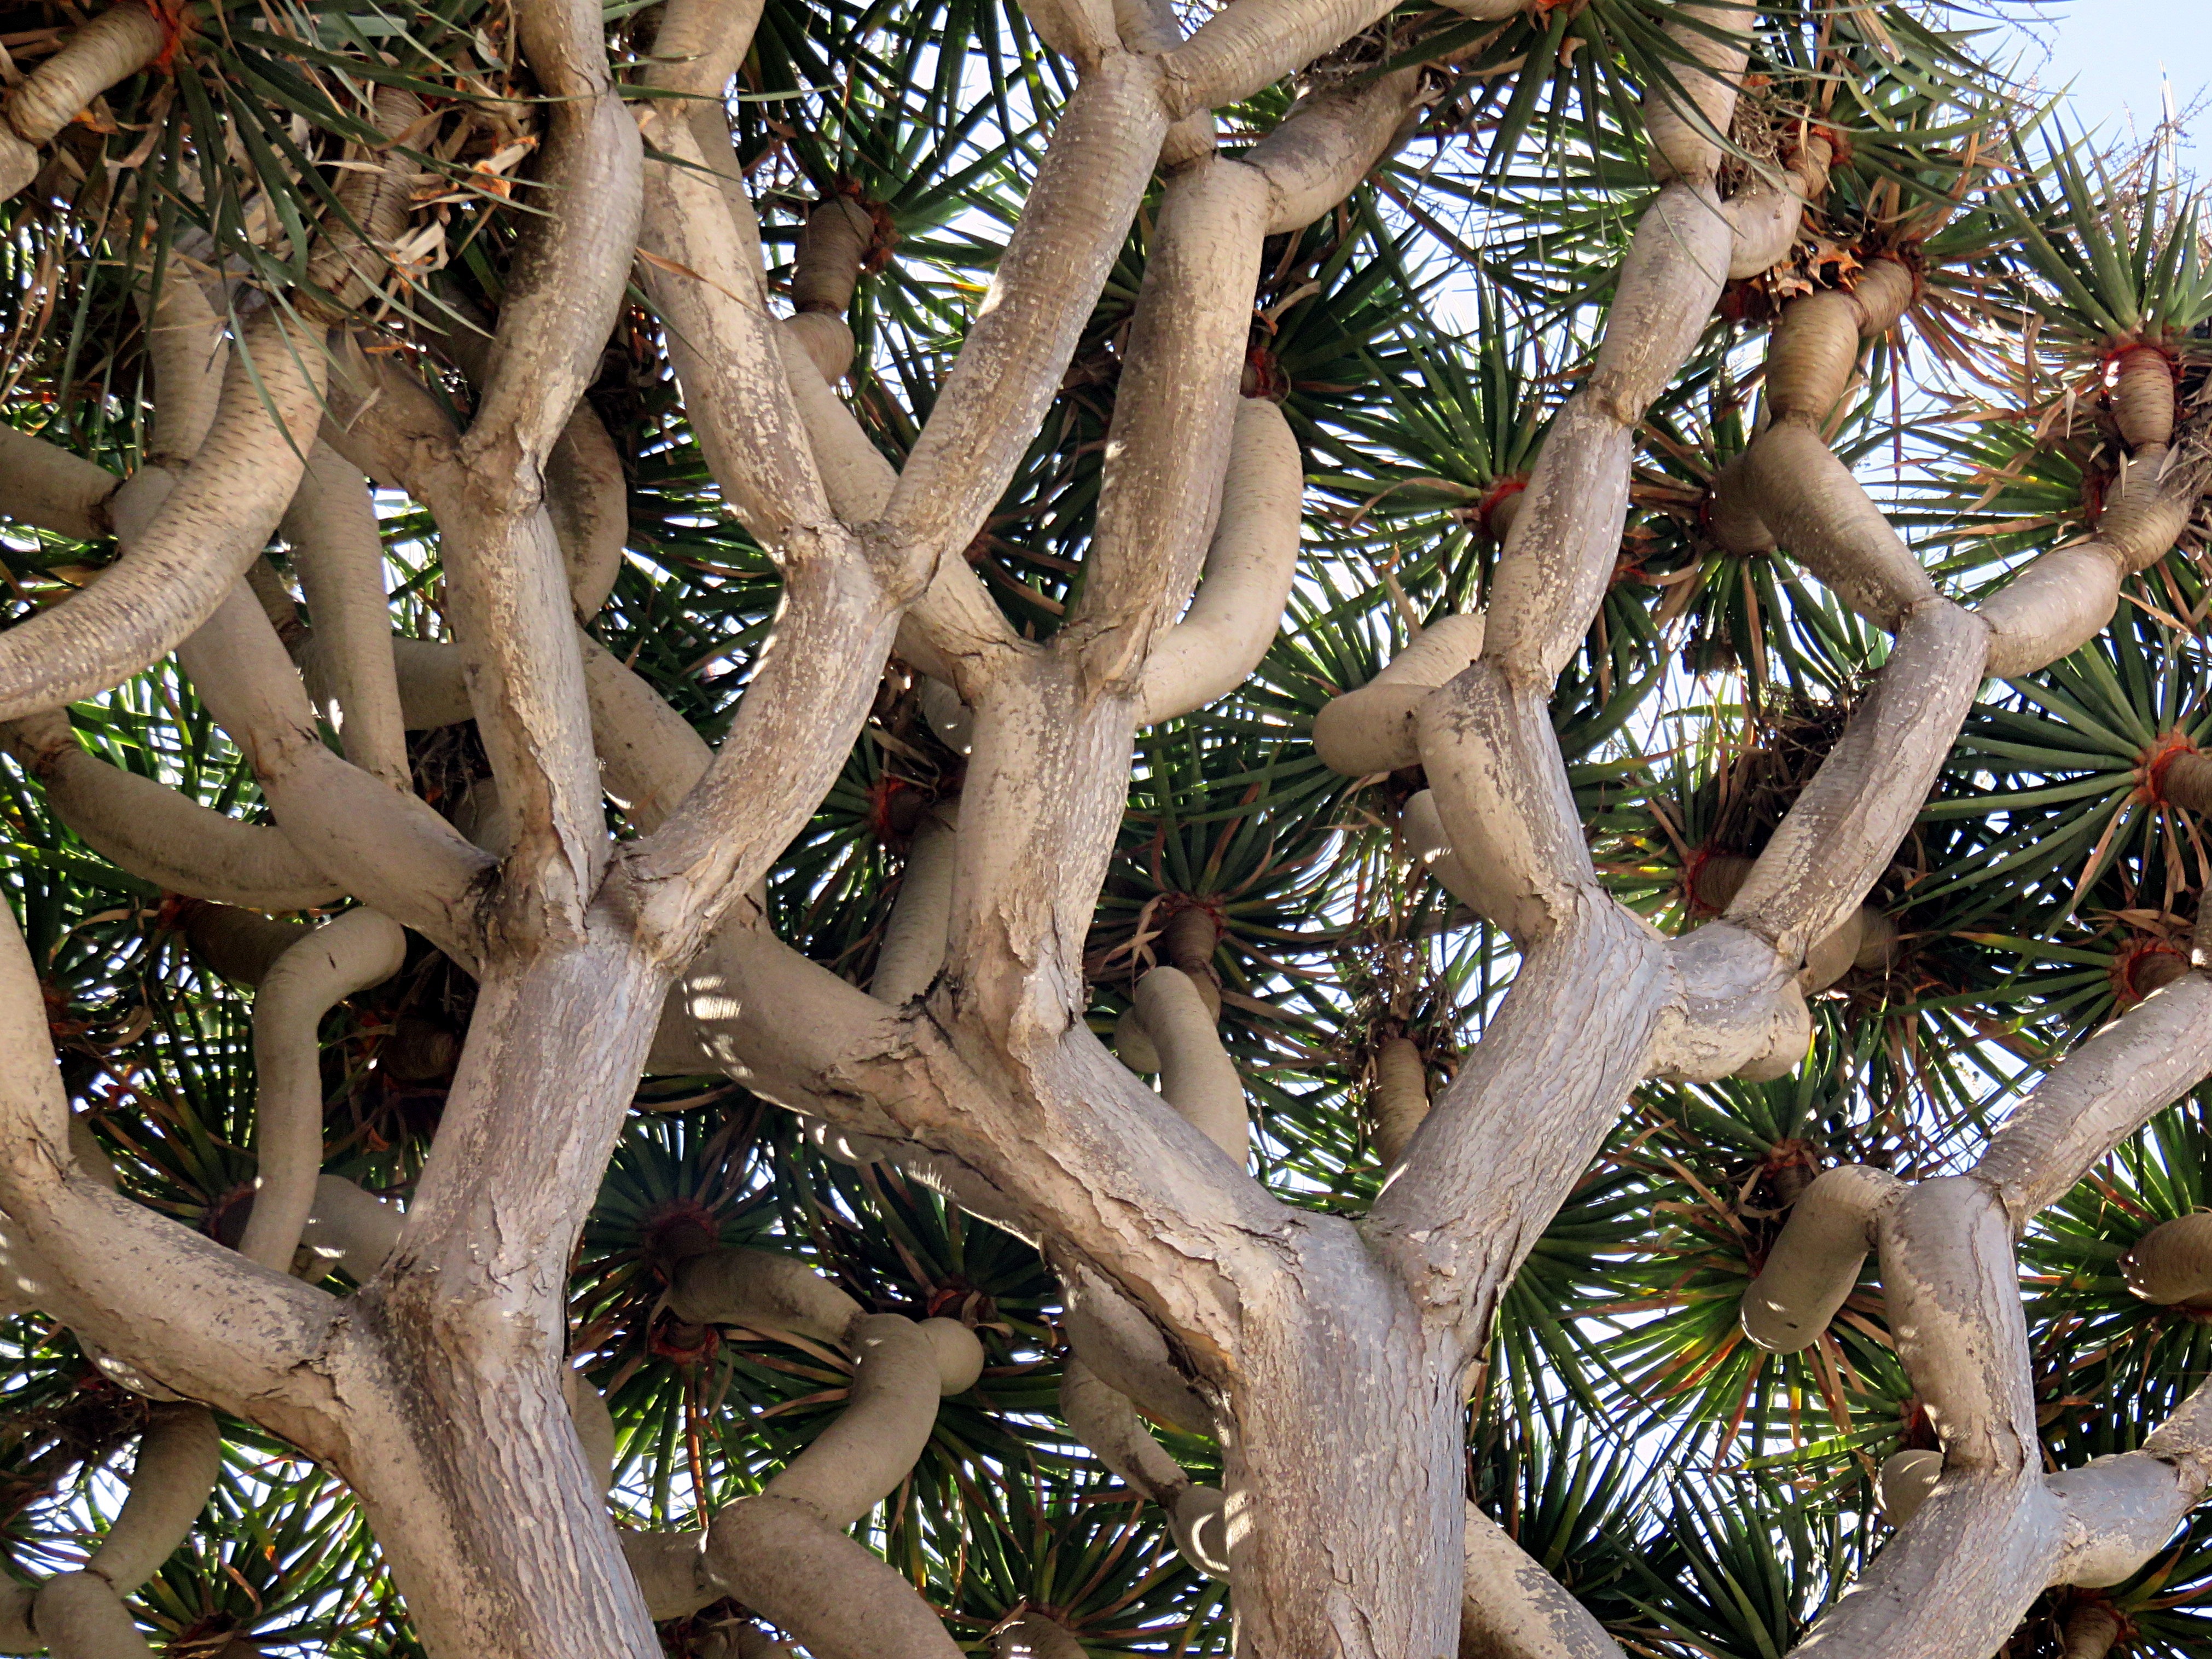
tree, forest, branch, plant, flower, trunk, spring, jungle, produce, botany, garden, flora, rainforest, drago, lily, habitat, tropics, flowering plant, natural environment, woody plant, land plant, arecales, palm family